Papanași

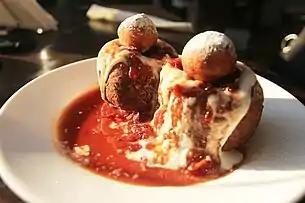
Papanași with sour cherries and powdered sugar

Papanași is doughnut-shaped with the doughnut hole on top. The dough is made with a soft cheese such as , substitutes include ricotta and cottage cheese. are served covered in crème fraîche or heavy cream or sour cream, and topped with sour cherries or jam or preserves.